Oakamoor Tunnel

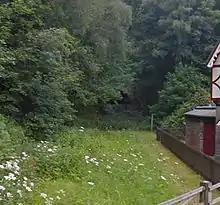
South entrance to Oakamoor Tunnel near to Oakamoor Station

Oakamoor Tunnel is a disused long tunnel located north of Oakamoor railway station on the former Uttoxeter to North Rode section of the North Staffordshire Railway.